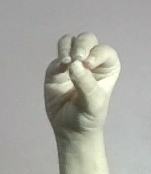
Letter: ha